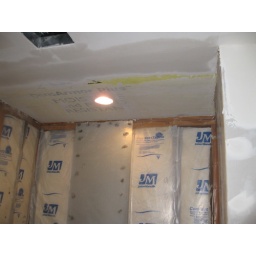
New bathroom light in bathtub area.